Stamped envelope

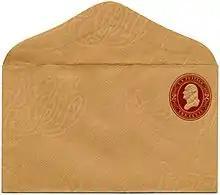
A fawn colored, UPSS size 7, watermark 6, laid paper, US postal stationery envelope from the Plimpton series of 1883.

In August 1852, an Act of the US Congress authorized the Postmaster General to provide "suitable letter envelopes with such watermarks or other guards against counterfeits... with the addition of the value or denomination of the postage stamps so printed or impressed thereon..." The first result was the 1853 Nesbitt issues of stamped envelopes, which was named after the private contractor who produced them for the government. When the different envelope sizes, knives, colors, dies to print the indicia, and denominations are combined, there are literally thousands of different stamped envelopes produced for the US.